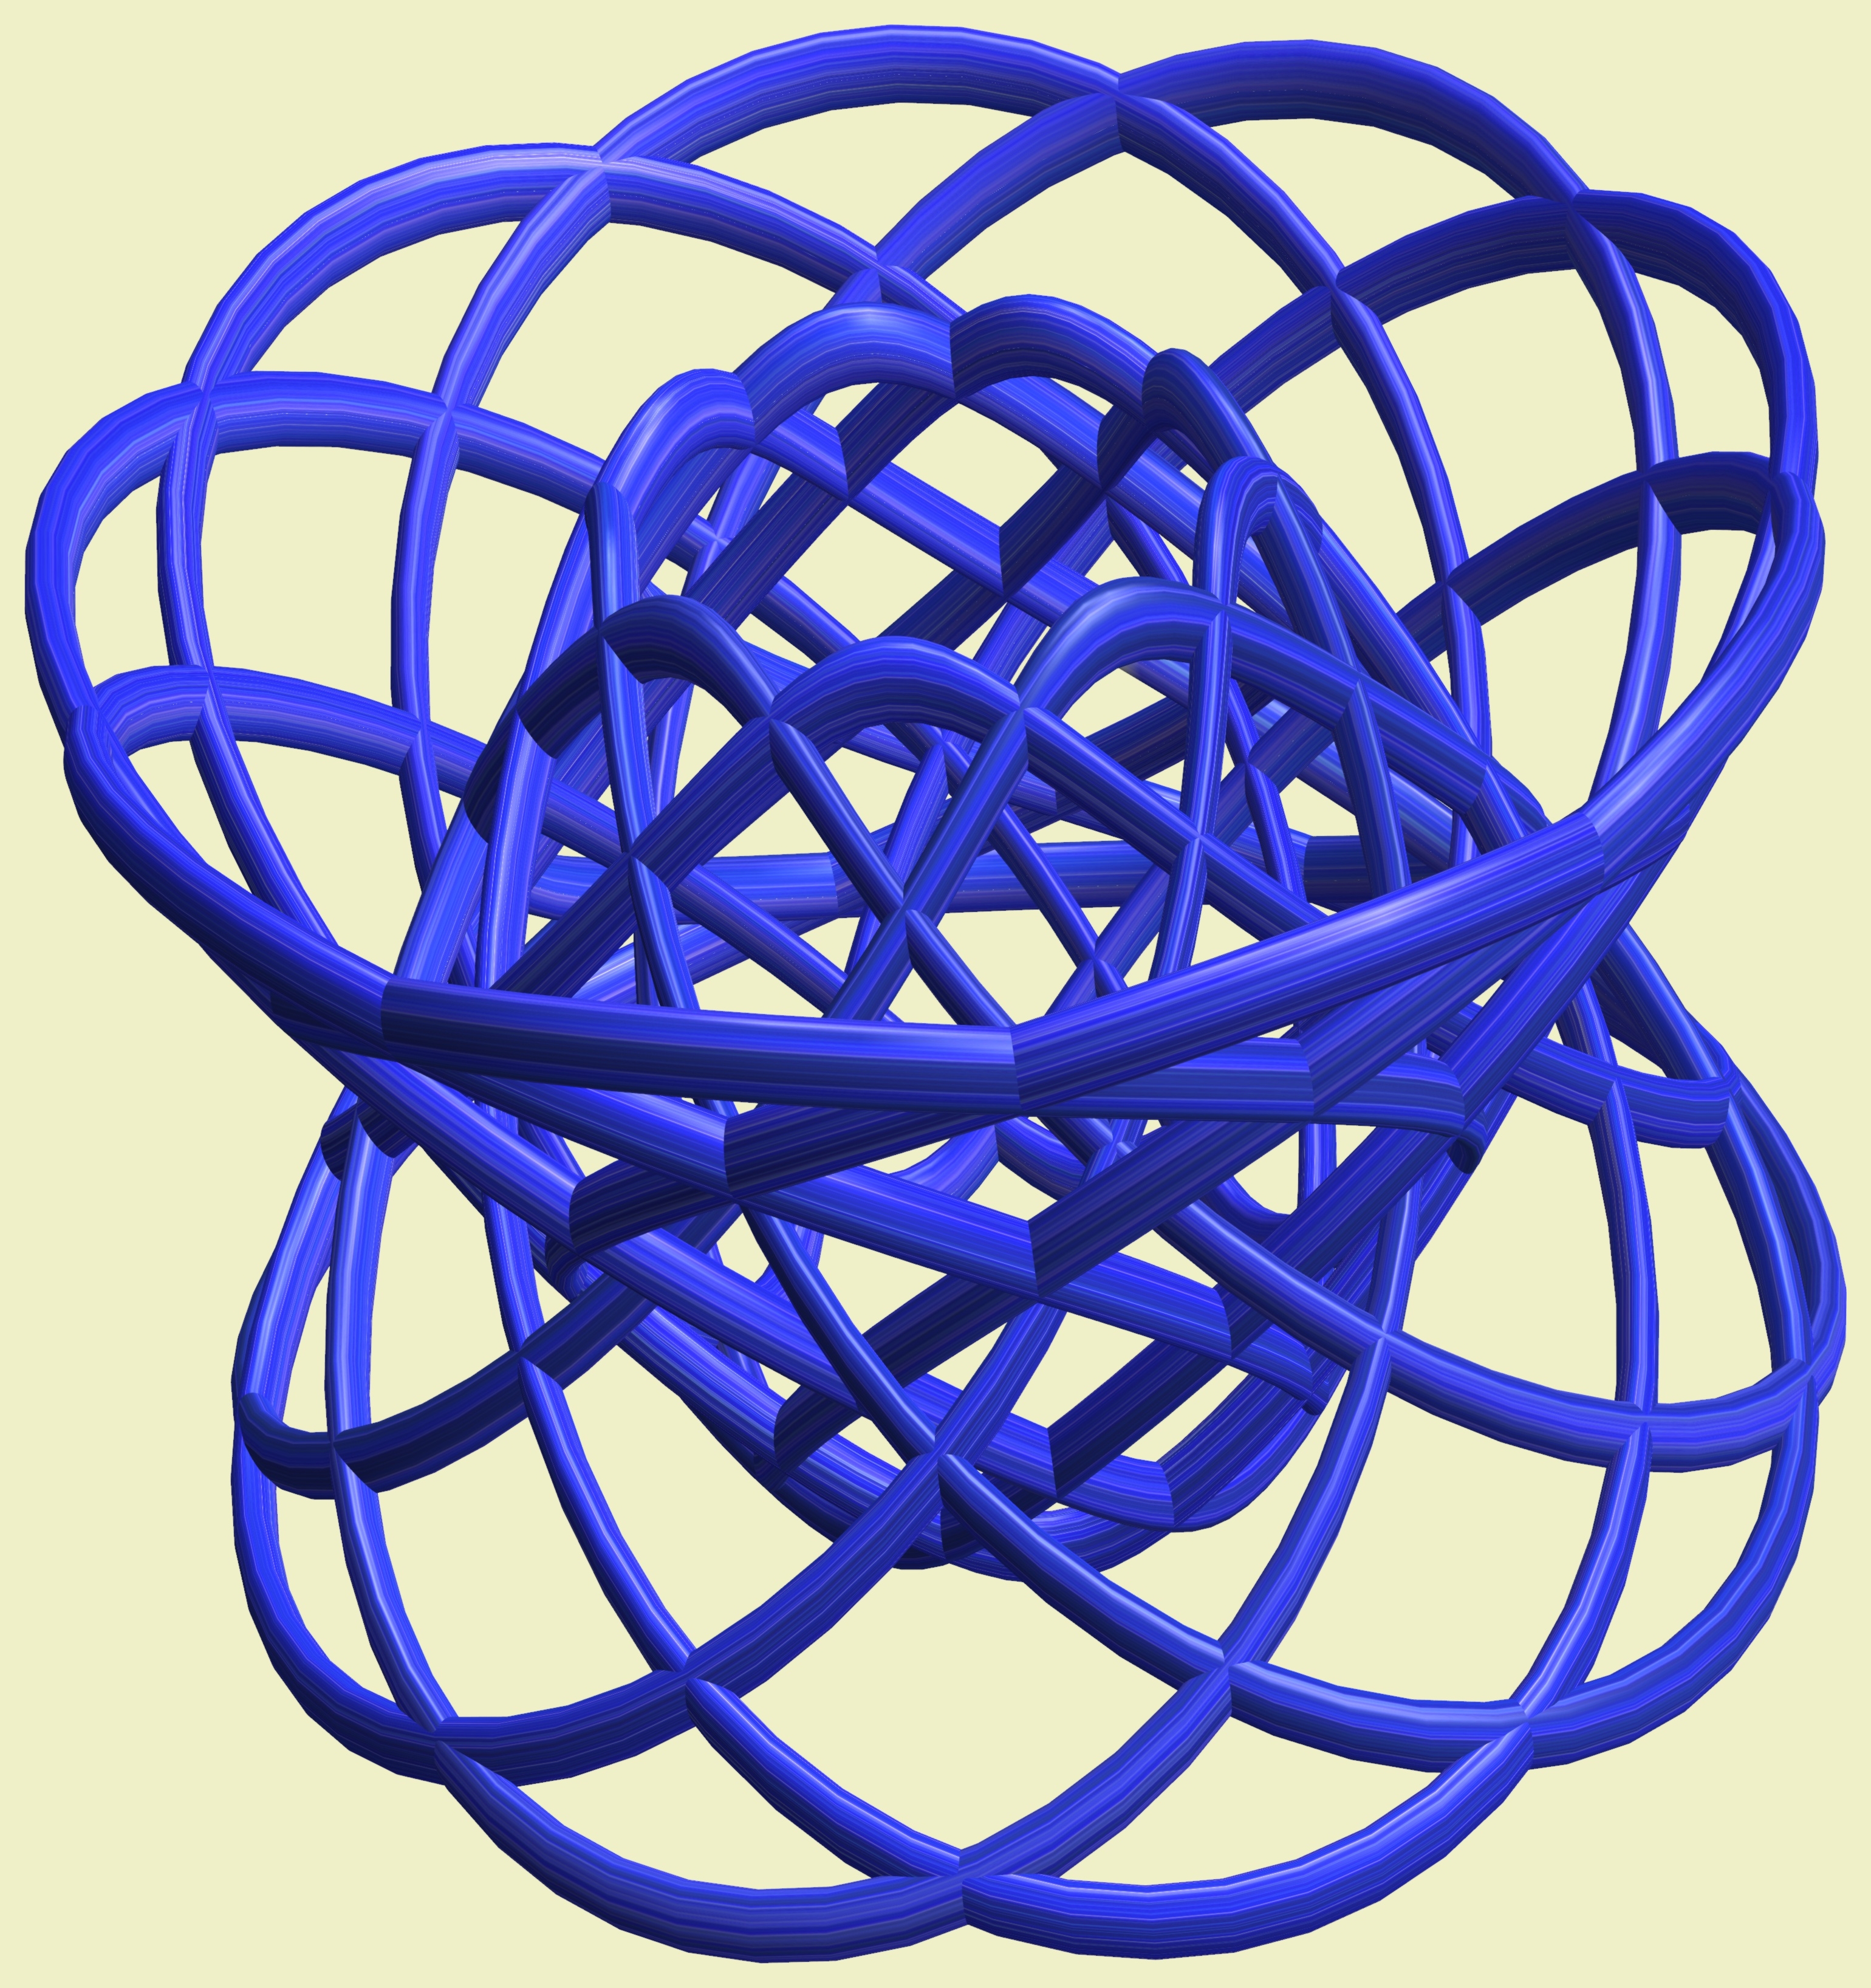
structure, wheel, texture, pattern, line, geometry, spoke, circle, product, sculpture, design, net, symmetry, rim, ball, mesh, 3d, graphic, shape, torus, mathematica, cg, parametricplot3d, code, program, algorithm, mapping, geometricsculpture, lissajous, bicycle wheel